Hans: Het Leven Voor De Dood

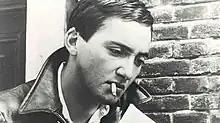
Original film poster

Hans: Het Leven voor de dood ("Hans, Life Before Death") is a 1983 Dutch documentary feature film by Louis van Gasteren about the life of the young composer (1939-1963) and those who knew him intimately. The film deals intimately with the children of the Nazis. It won the Golden Calf for Best Feature Film in 1983. Award of the Dutch film critics, 1983; the Belgian film critics Award, 1984; Best Dutch Documentary 1980–1990. 35 mm, b/w & color, 155 min.